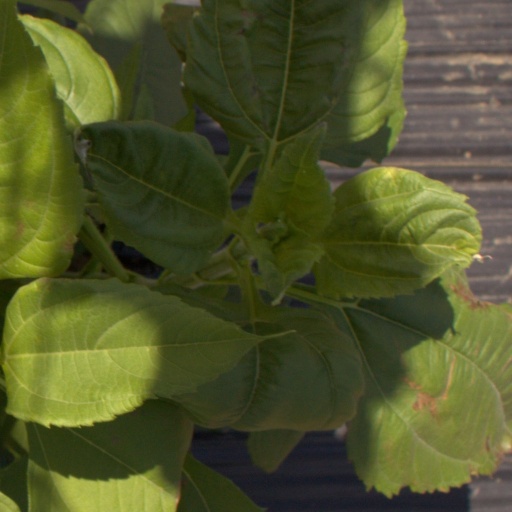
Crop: Jerusalem artichoke